Robert McNamara

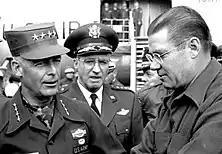
U.S. Secretary of Defense Robert McNamara accompanied by U.S. Air Force Chief of Staff General John P. McConnell greeted by Commanding General, United States Army Europe General Paul L. Freeman Jr. during a visit to Rhein-Main Air Force Base in Frankfurt, Germany, September 7, 1962

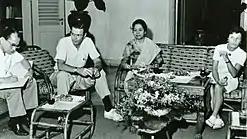
McNamara visited Jakarta, Indonesia during his tenure as World Bank president in 1968.

When McNamara took over the Pentagon in 1961, the United States military relied on an all-out nuclear strike to respond to a Soviet attack of any kind, which would kill Soviet military forces and civilians. This was the same nuclear strategy planned by the Strategic Air Command (SAC), led by General Curtis LeMay. McNamara did not initially agree with this approach. He sought other options after seeing that this strategy could not guarantee the destruction of all Soviet nuclear weapons, thus leaving the United States vulnerable to retaliation. He educated NATO members on the Cold War doctrine of deterrence. McNamara's alternative in the doctrine of counterforce was to try to limit the United States nuclear exchange by targeting only enemy military forces. This would hopefully prevent retaliation and escalation by holding Soviet cities hostage to a follow-up strike. McNamara later concluded that counterforce was not likely to control escalation but to provoke retaliation. The U.S. nuclear policy remained the same.